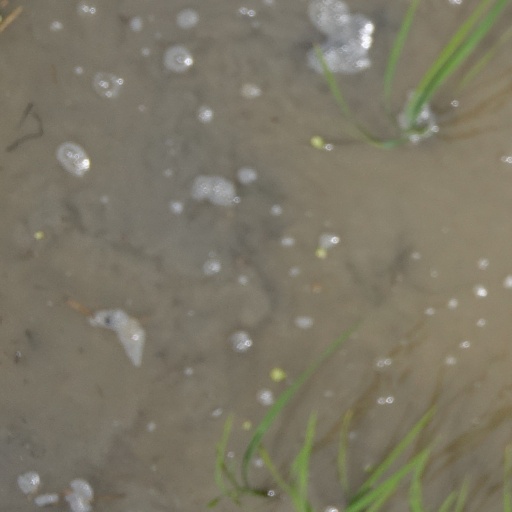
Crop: rice